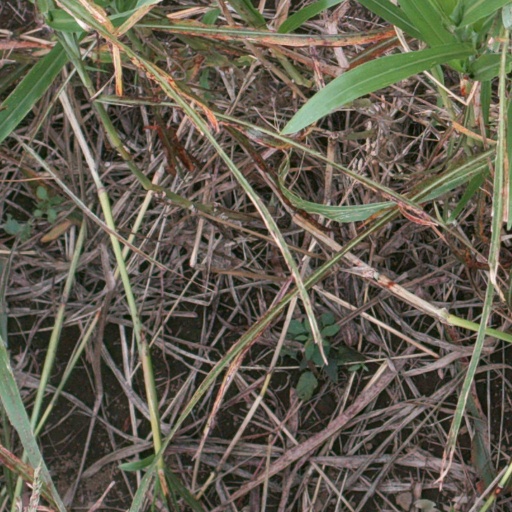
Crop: sorghum